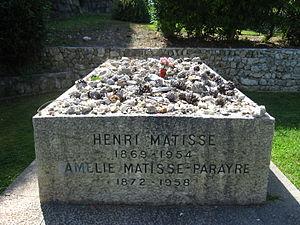
Tombeau d'Henri Matisse à Nice 日本語: アンリ・マティス夫妻の墓所（ニース郊外シミエ）
Henri Matisse, né le 31 décembre 1869 au Cateau-Cambrésis et mort le 3 novembre 1954 à Nice, est un peintre, dessinateur, graveur et sculpteur français.